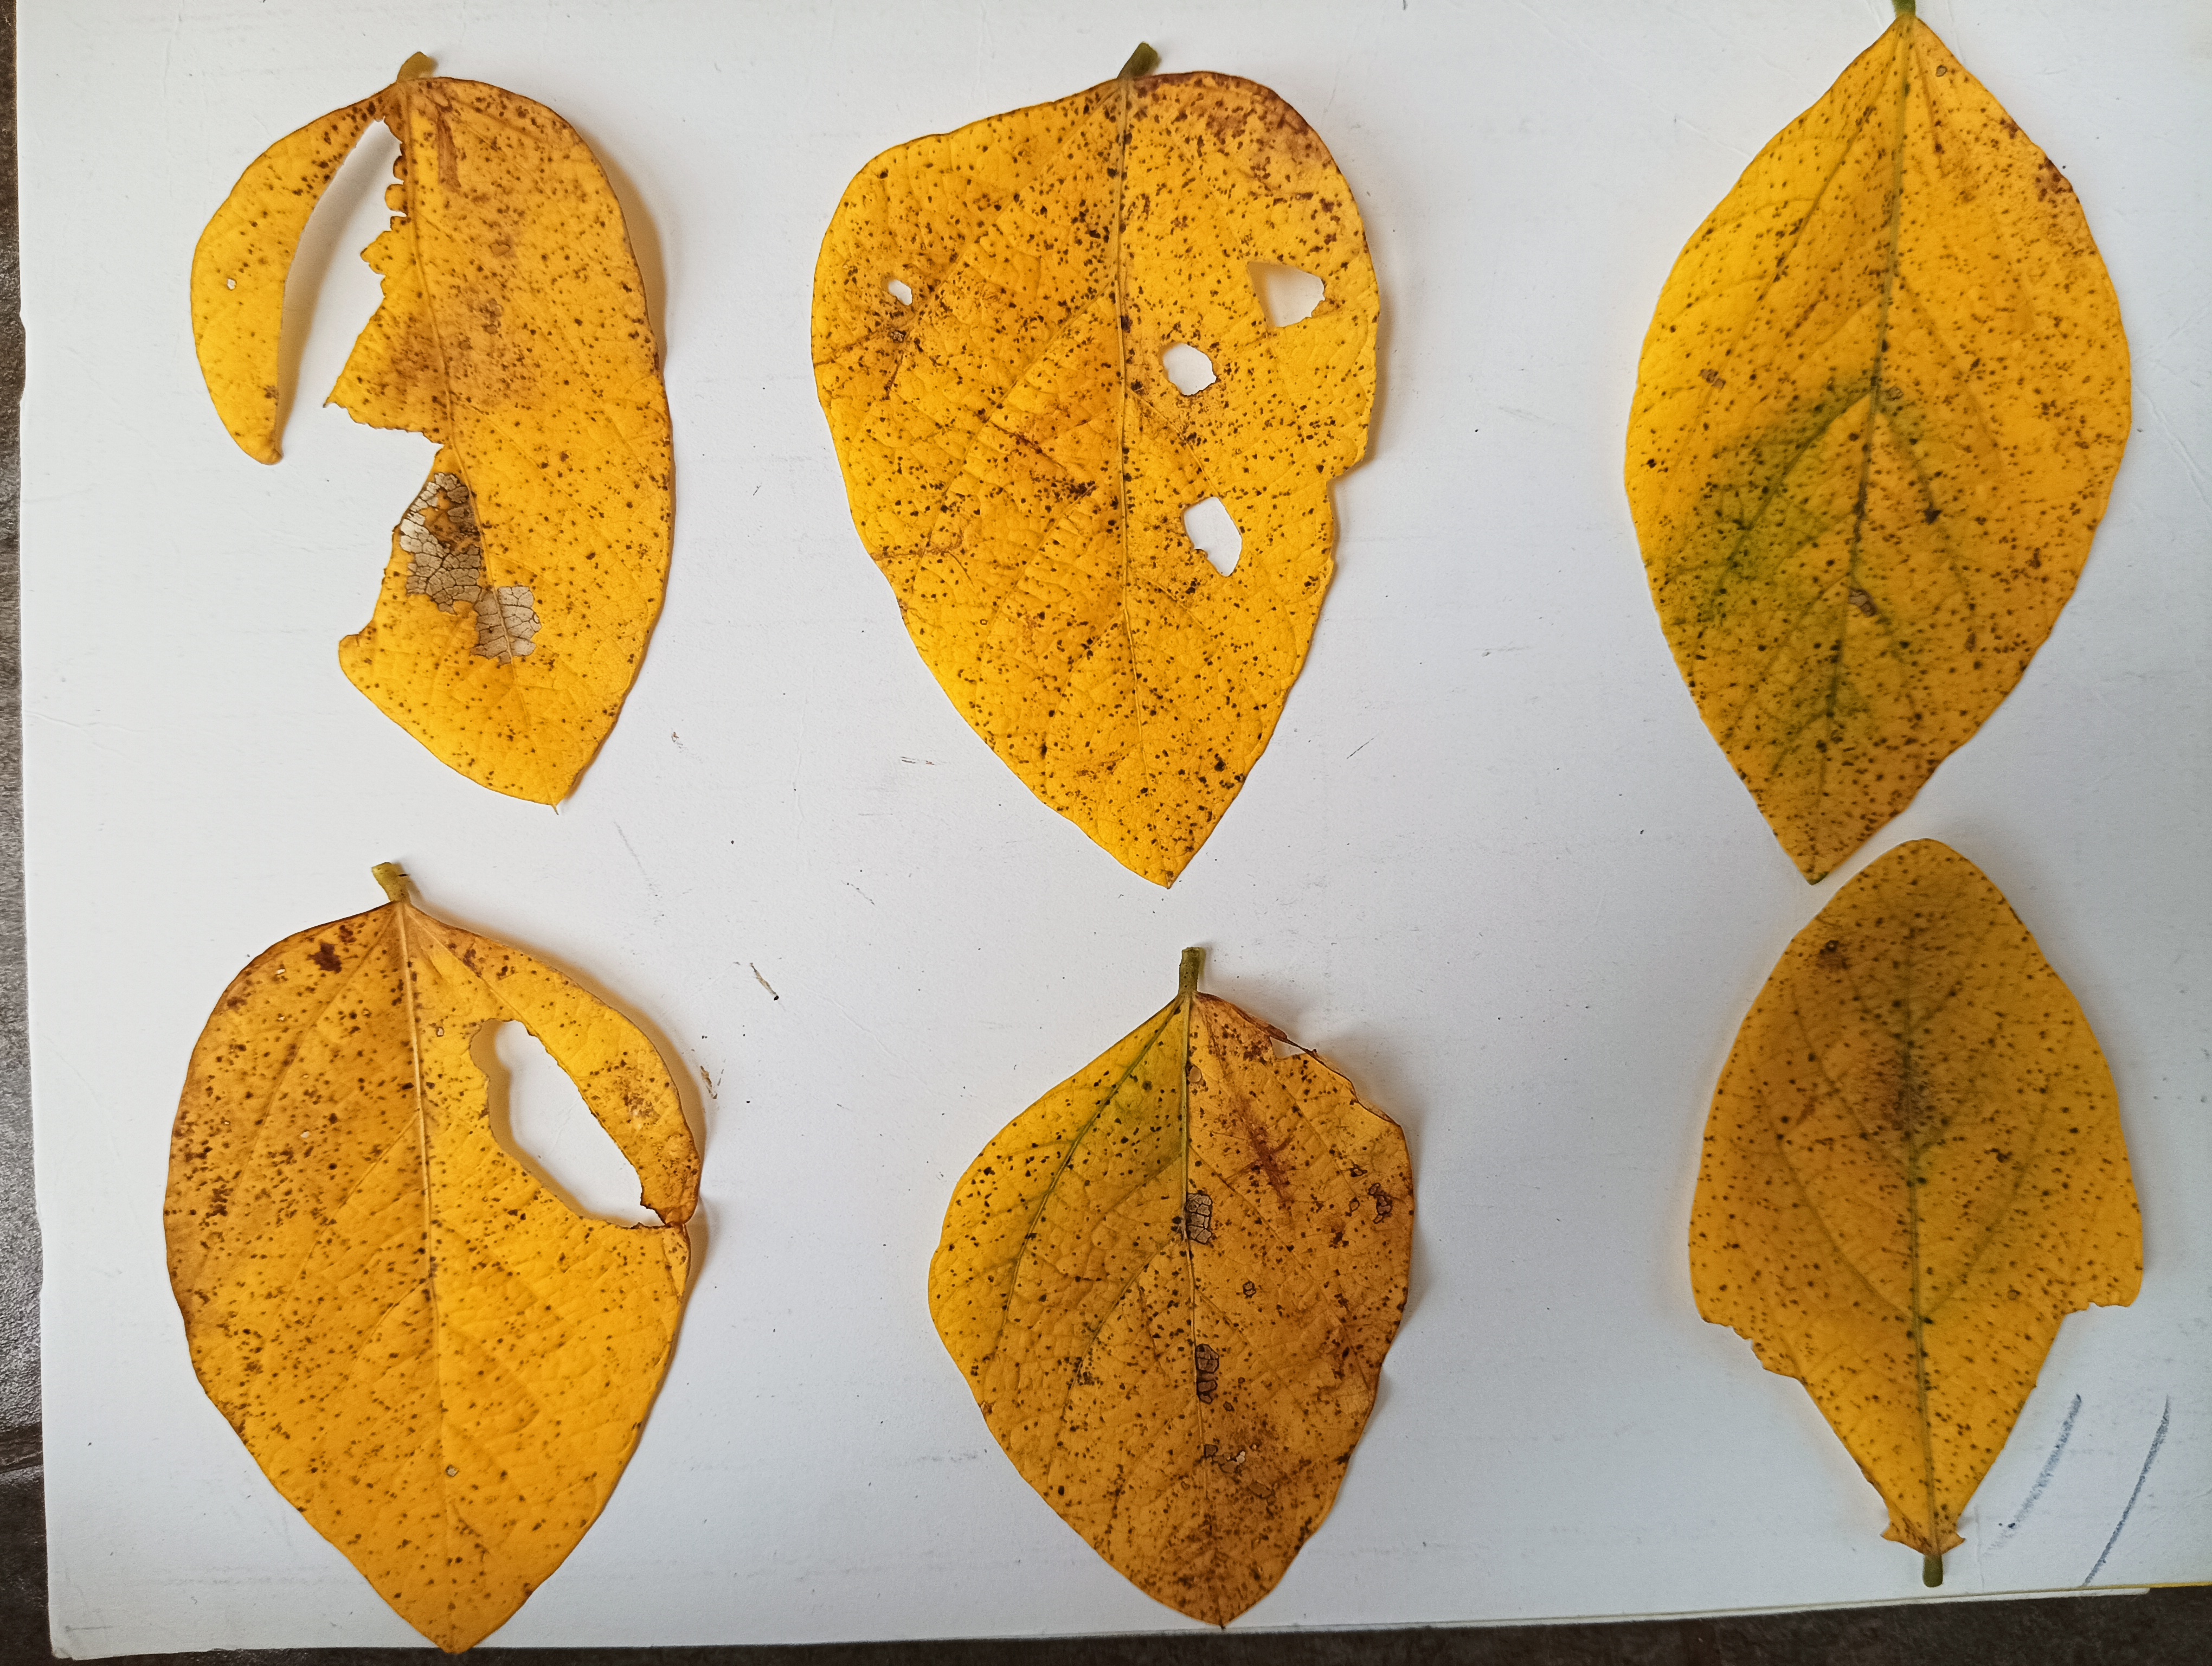
Label: Vein Necrosis